Fos Williams

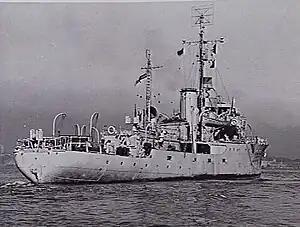
Fos Williams served as a telegrapher on the corvette .

Williams enlisted in the Australian Army on 5 March 1942, serving as a signalman.